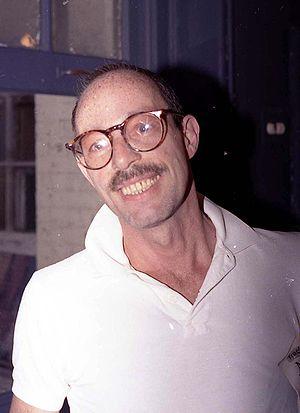
Le test de Vito Russo est un test énoncé sur le modèle du test de Bechdel destiné à évaluer la représentation des personnes LGBTQI+ dans la fiction et en particulier au cinéma. Le test a été énoncé par l'association GLAAD en 2013 et nommé ainsi en hommage à Vito Russo.
Vito Russo était un militant américain LGBT, historien du cinéma et écrivain. Il est connu en tant qu'auteur du livre The Celluloid Closet, décrit dans le New York Times comme « un ouvrage de référence essentiel » sur l'homosexualité dans l'industrie cinématographique américaine.